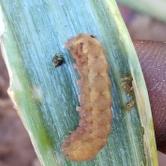
Crop: Onion
Condition: caterpillar-p